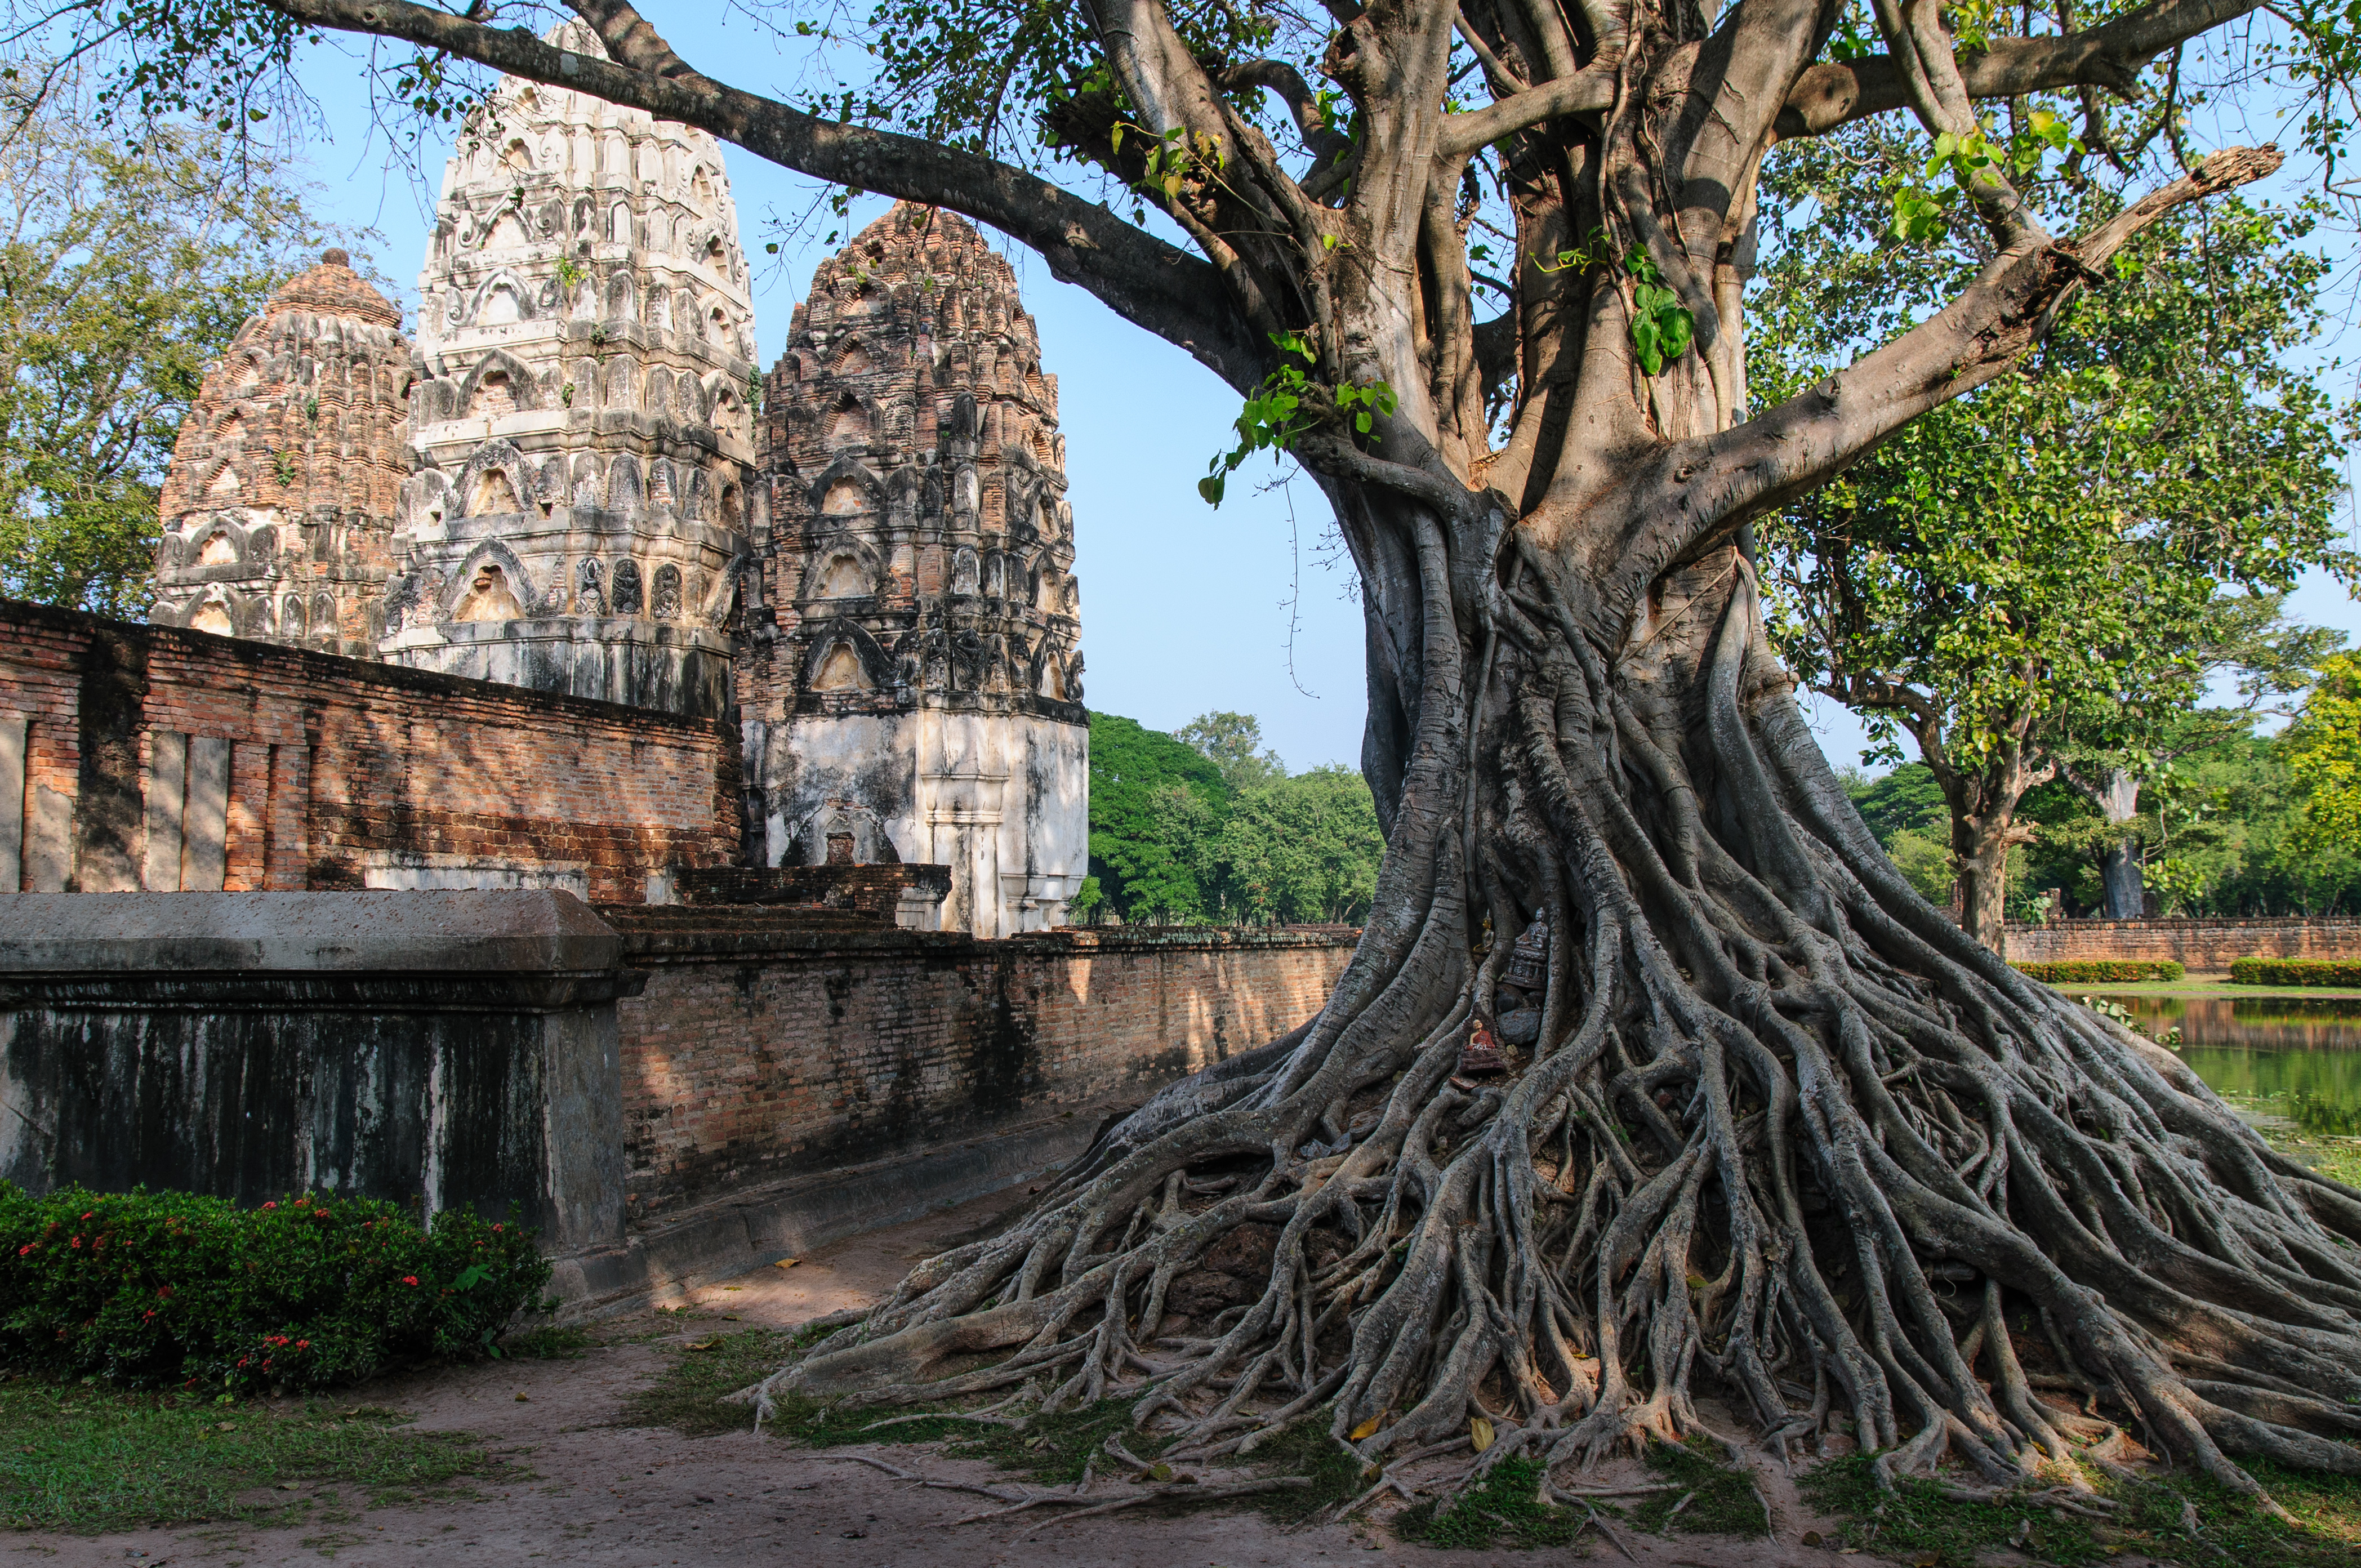
tree, plant, wood, flower, trunk, botany, nikon, garden, thailand, d300, thailandia, sukhothai, mueangkao, woody plant, arecales